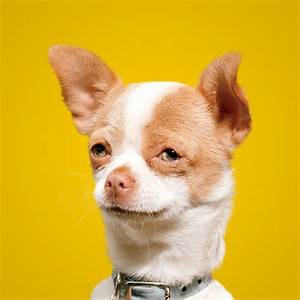
Label: cane